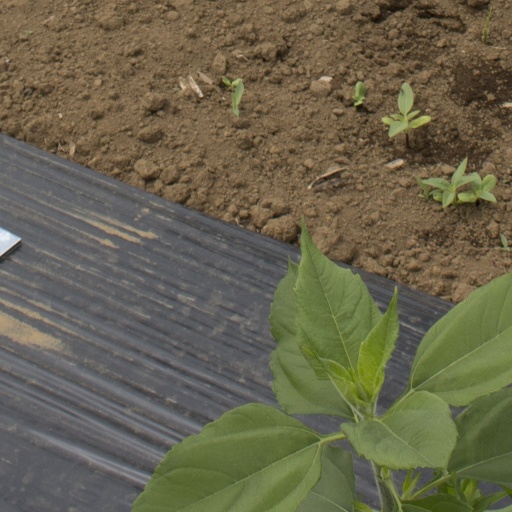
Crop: Jerusalem artichoke